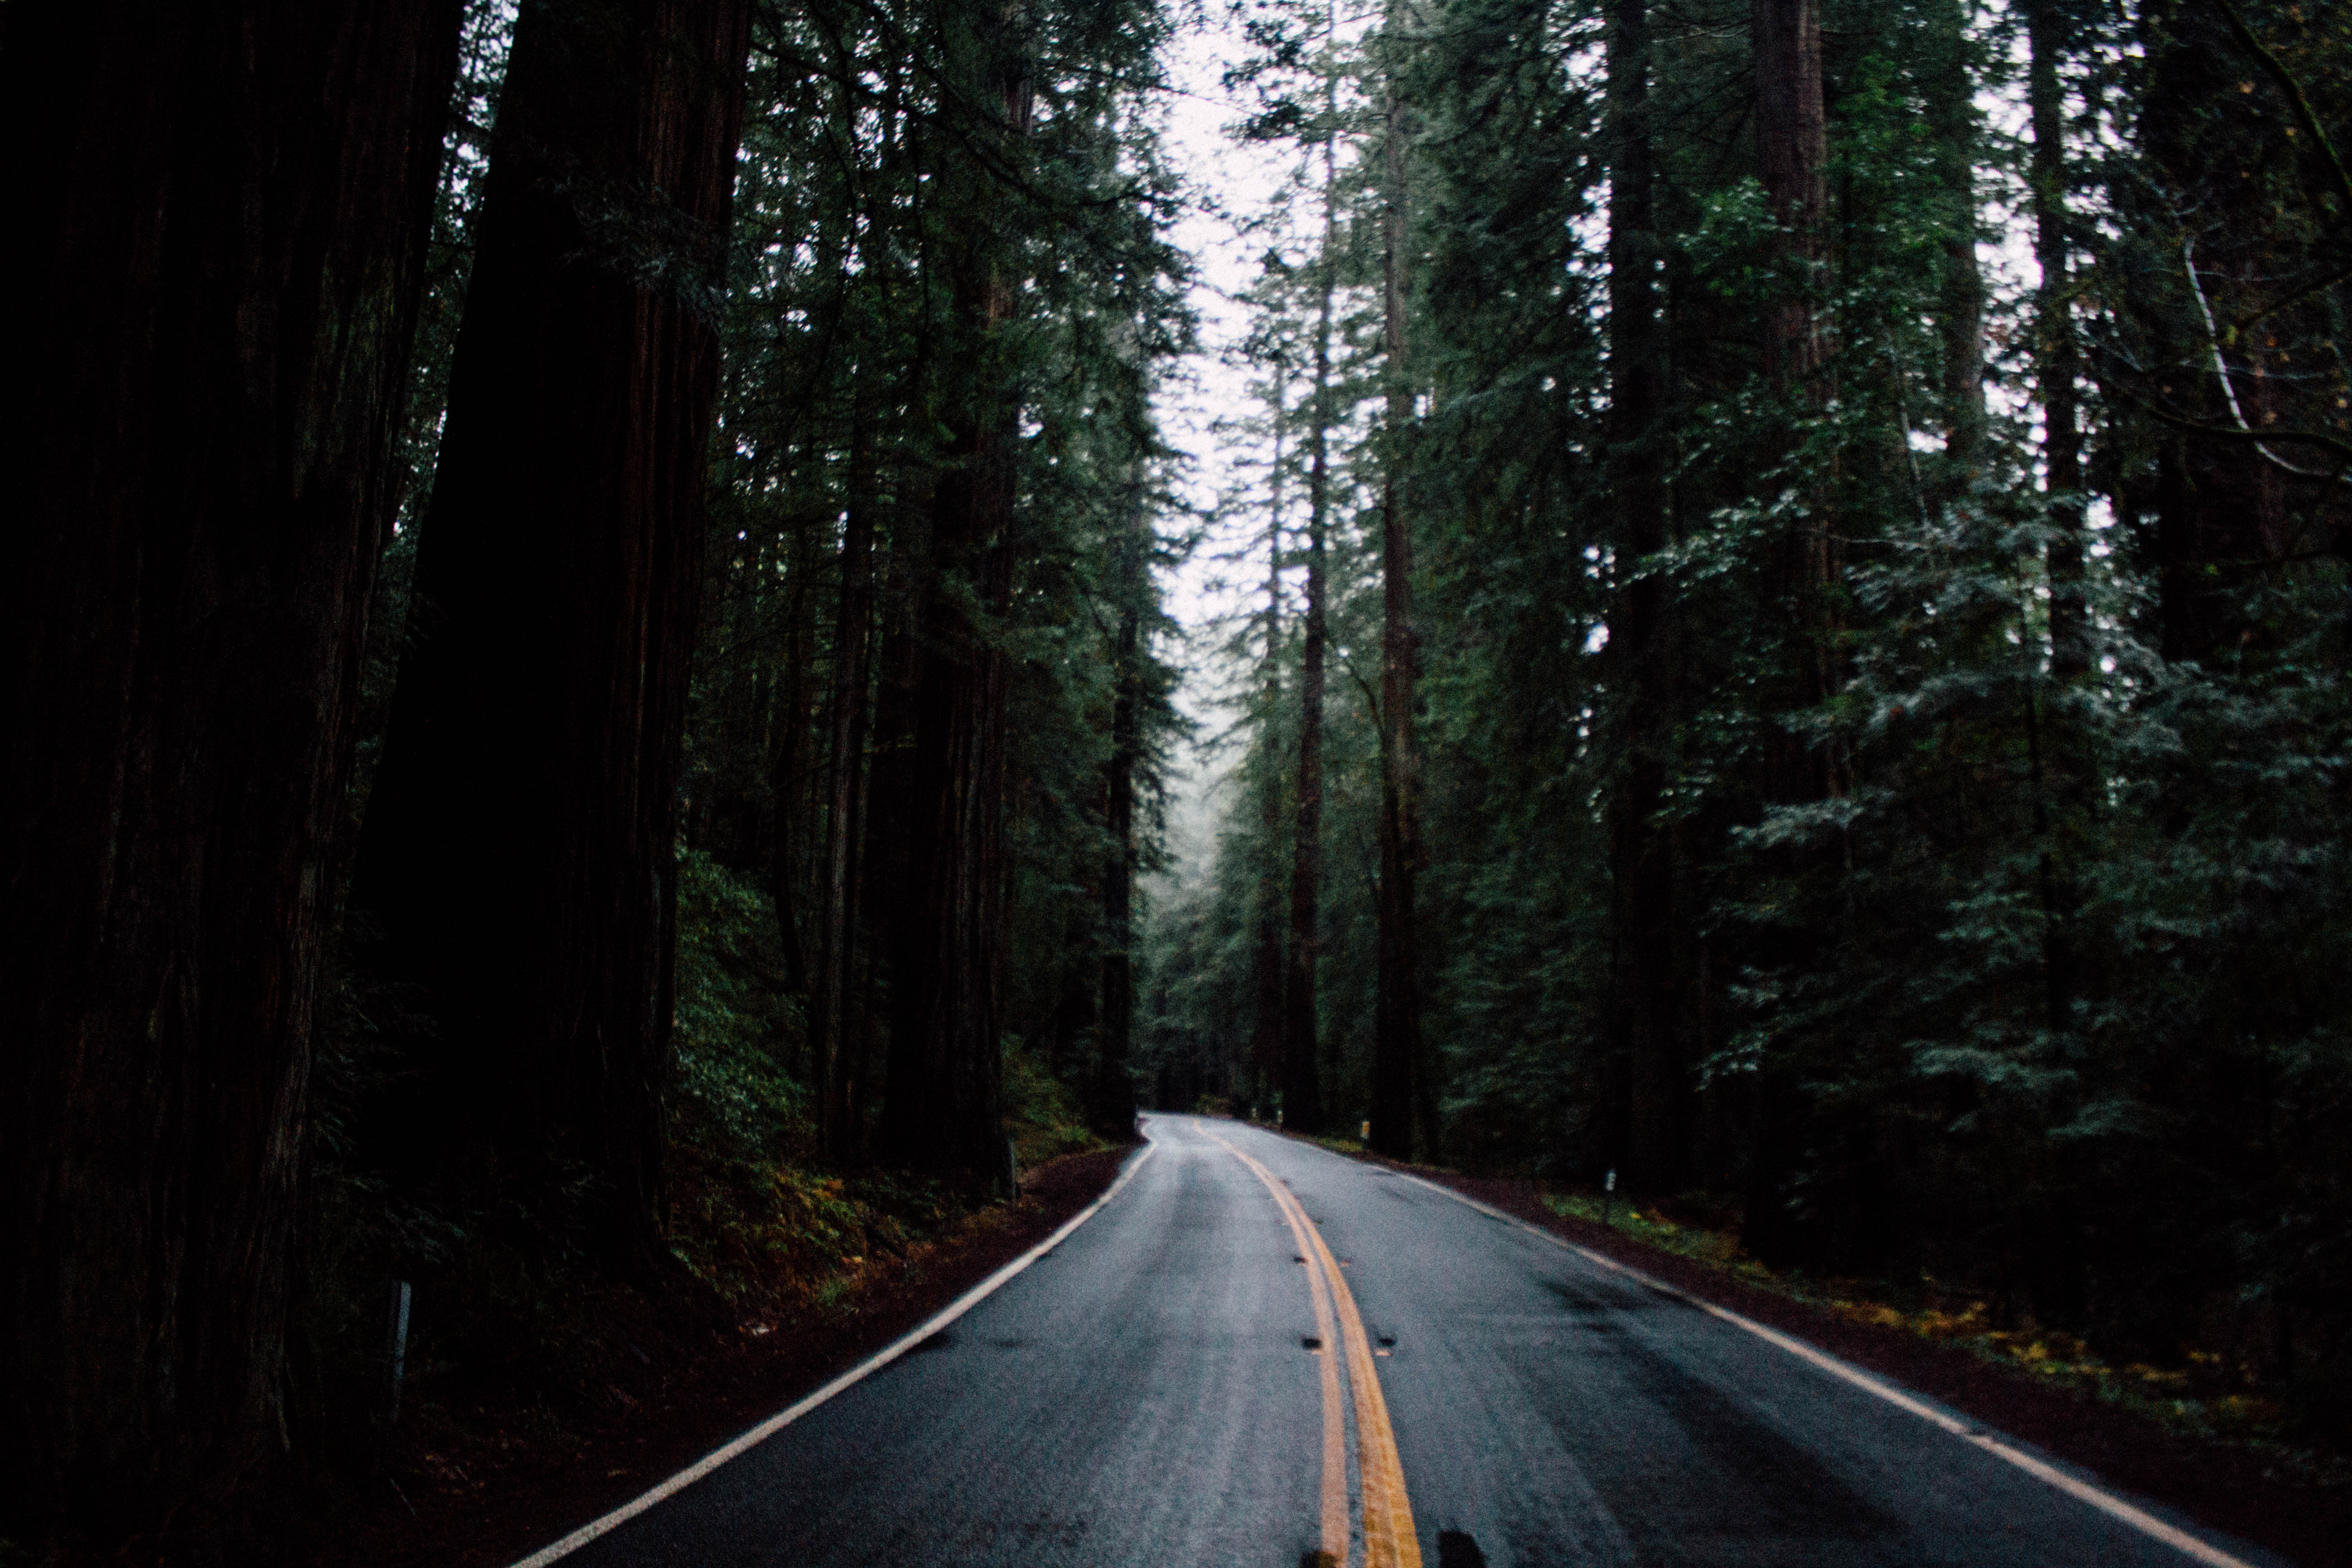
tree, nature, forest, light, plant, road, sunlight, morning, leaf, autumn, darkness, infrastructure, woodland, habitat, natural environment, atmospheric phenomenon, woody plant